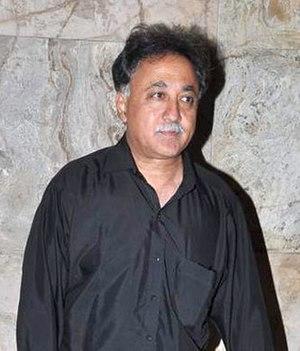
Mansoor Khan, né en Inde à Hyderabad, est un réalisateur, scénariste et producteur indien.